Igloo

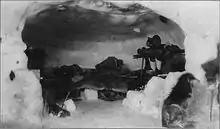
Interior of an igloo (early 1900s)

There are three traditional types of igloos. Each has a different size from small to large and is used for a different purpose.